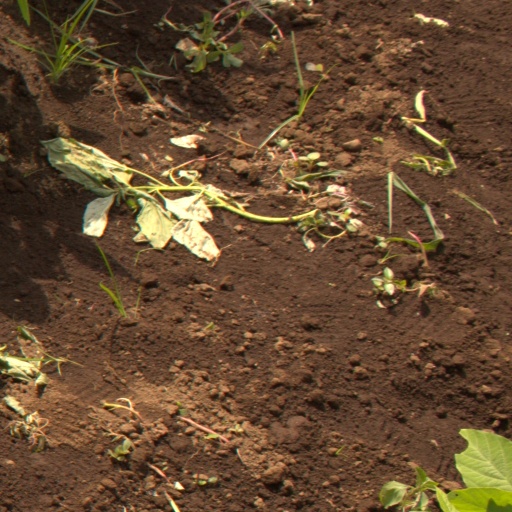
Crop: soybean